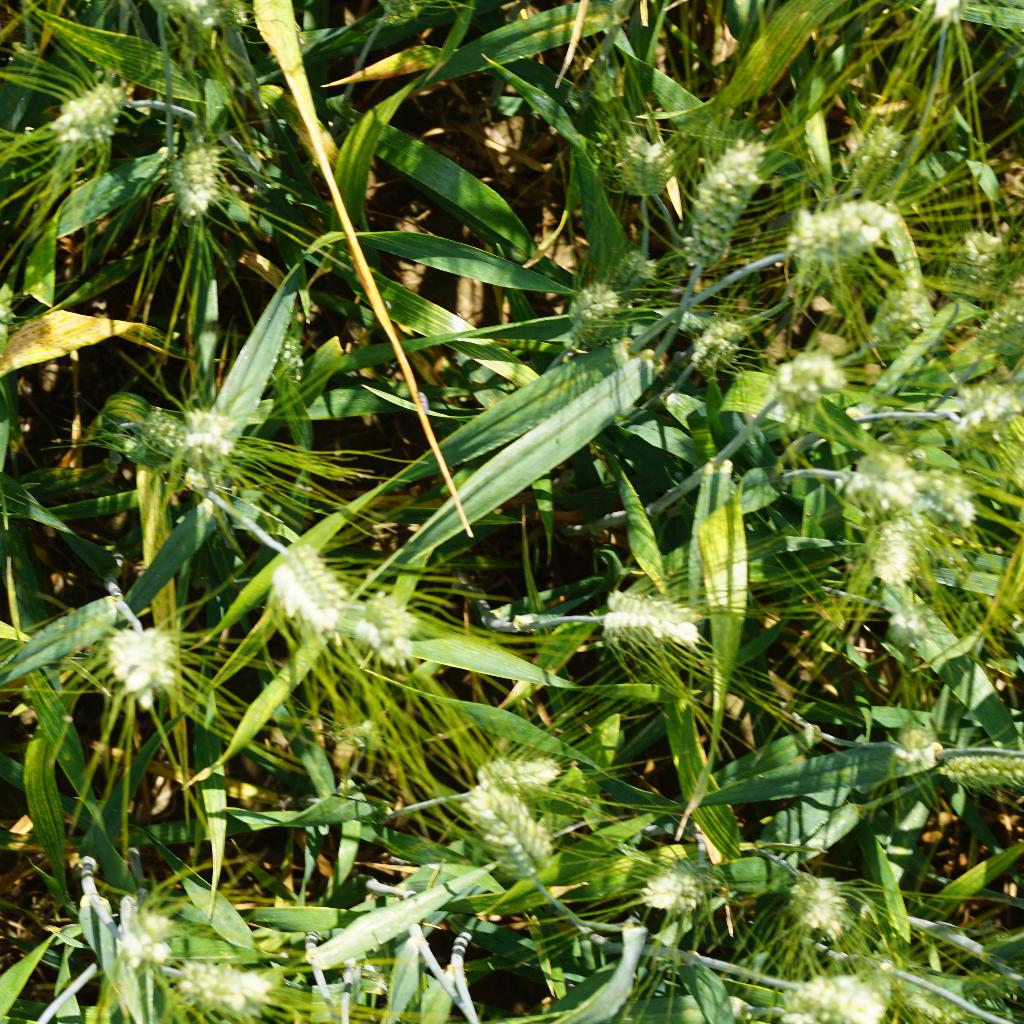
Country: France
Location: Gréoux
Wheat development stage: Filling